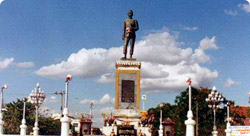
พระยาภักดีชุมพล (แล)

| name = พระยาภักดีชุมพล(แล)
| image = ไฟล์:Monument of Phaya Phakdichumphon (Lae).jpg
| image_size = 250px
| caption =อนุสาวรีย์พระยาภักดีชุมพล (แล) ที่หน้าวงเวียนศูนย์ราชการจังหวัดชัยภูมิ
| birth_name = แล,ท้าวแล
| birth_place = เวียงจันทน์
| death_date = พ.ศ. 2369
| death_place = ริมหนองปลาเฒ่า
| death_cause = ถูกเจ้าอนุวงศ์ประหารชีวิต
| resting_place = ริมหนองปลาเฒ่า
| monuments = อนุสาวรีย์พระยาภักดีชุมพล ศาลเจ้าพ่อพญาแล
| other_names = เจ้าพ่อพญาแล
| ethnicity = ลาว
| citizenship = สยาม (โดยพฤตินัย)
| occupation = เจ้าเมืองชัยภูมิ
| years_active = พ.ศ. 2365 ถึง พ.ศ. 2369
| known_for = ผู้ไม่ยอมเข้าร่วมสงครามกบฏเจ้าอนุวงศ์,และหนึ่งในผู้ร่วมวีรกรรมที่ทุ่งสำริด
| influences = เจ้าอนุวงศ์ พระบาทสมเด็จพระนั่งเกล้าเจ้าอยู่หัว ท้าวสุรนารี
| home_town = เวียงจันทน์
| title = ขุนภักดีชุมพล พระภักดีชุมพล พระยาภักดีชุมพล
| predecessor = "ไม่มี"
| successor = พระยาภักดีชุมพล (เกตุ)
| religion = ศาสนาพุทธ|พุทธ
| children = พระยาภักดีชุมพล (เกตุ)
พระยาภักดีชุมพล (แล) เป็นเจ้าเมืองชัยภูมิคนแรก ชาวเมืองชัยภูมินิยมเรียกขานท่านด้วยความยกย่องนับถือว่า เจ้าพ่อพญาแล
== ประวัติ ==
พระยาภักดีชุมพลเดิมชื่อ "นายแล" เป็นชาวนครเวียงจันทน์ เคยรับราชการเป็นพี่เลี้ยงราชบุตรในเจ้าอนุวงศ์แห่งอาณาจักรล้านช้าง (ขณะนั้นเป็นประเทศราชของไทย) ในสมัยรัชกาลที่ 2 พ.ศ. 2360 นายแลได้อพยพไพร่พลข้ามแม่น้ำโขงมาตั้งบ้านเรือนที่บ้านน้ำขุ่นหนองอีจาน (อยู่ในเขตอำเภอสูงเนิน จังหวัดนครราชสีมา) ต่อมาได้ย้ายไปตั้งใหม่ที่บ้านโนนน้ำอ้อม บ้านชีลอง (อยู่ในเขตอำเภอเมืองชัยภูมิ) และได้ทำราชการส่งส่วยต่อเจ้าอนุวงศ์ เจ้าอนุวงศ์จึงตั้งให้นายแลเป็นที่ขุนภักดีชุมพลนายกองนอก
ใน พ.ศ. 2365 ขุนภักดีชุมพลได้ย้ายชุมชนมาอยู่ที่บ้านหลวงซึ่งอยู่ระหว่างบ้านหนองหลอดกับบ้านหนองปลาเฒ่า (ในเขตอำเภอเมืองชัยภูมิปัจจุบัน) เนื่องจากสถานที่เดิมเริ่มคับแคบ ไม่พอกับจำนวนพลเมืองที่เพิ่มขึ้น
พ.ศ. 2367 ได้ที่การพบบ่อทองที่บริเวณลำห้วยชาด นอกเขตบ้านหลวง เรียกบ่อทองนั้นว่า "บ่อโขโหล"รายงานผลการปฏิบัติงาน โครงการมหาวิทยาลัยเชียงใหม่ สนับสนุนโครงการพัฒนาภาคตะวันออกเฉียงเหนือตามโครงการน้ำพระทัยจากในหลวง ปี พ.ศ. 2532. อำเภอแก้งคร้อ และอำเภอบ้านแท่น จังหวัดชัยภูมิ "อีสานจะเขียวได้ ด้วยน้ำใจของไทยทุกคน". เชียงใหม่ : มหาวิทยาลัยเชียงใหม่, 2535. 139 หน้า. หน้า 3. ขุนภักดีชุมพลจึงได้นำทองในบ่อนี้ไปส่วยแก่เจ้าอนุวงศ์และขอยกฐานะบ้านหลวงขึ้นเป็นเมือง เจ้าอนุวงศ์จึงพระราชทาน ชื่อเมืองแก่ขุนภักดีชุมพลว่า เมืองชัยภูมิ และเลื่อนบรรดาศักดิ์ให้เป็นพระภักดีชุมพล ทว่าต่อมาพระภักดีชุมพลได้ขอเอาเมืองชัยภูมิขึ้นตรงต่อเมืองนครราชสีมา และส่งส่วยแก่กรุงเทพมหานครแทน ไม่ขึ้นแก่เจ้าอนุวงศ์เวียงจันทน์อีกต่อไป เพราะเห็นว่าเวียงจันทน์ก็เป็นประเทศราชขี้นต่อกรุงเทพมหานครอยู่แล้ว พระบาทสมเด็จพระพุทธเลิศหล้านภาลัยจึงทรงพระกรุณาโปรดเกล้าฯ ให้ยกบ้านหลวงเป็นเมืองชัยภูมิ และแต่งตั้งพระภักดีชุมพล (แล) เป็นพระยาภักดีชุมพล (แล) เจ้าเมืองชัยภูมิคนแรก สร้างความไม่พอใจแก่ทางฝ่ายเวียงจันทน์อย่างมาก
ในสมัยรัชกาลที่ 3 พ.ศ. 2369 เจ้าอนุวงศ์ก่อการกบฏเจ้าอนุวงศ์|กบฏต่อกรุงเทพเพื่อแยกตัวเป็นเอกราช โดยยกทัพเข้าตีนครราชสีมา|เมืองนครราชสีมา แต่เห็นว่าจะทำการต่อไปได้ไม่ตลอด จึงเผาเมืองนครราชสีมาทิ้งแสงโสม เกษมศรี, ม.ร.ว., และวิมล พงศ์พิพัฒน์. ประวัติศาสตร์สมัยรัตนโกสินทร์ รัชกาลที่ ๑ - รัชกาลที่ ๓ (พ.ศ. 2325-2394). (พิมพ์ครั้งที่ 2). กรุงเทพฯ : คณะกรรมการชำระประวัติศาสตร์ไทย สำนักเลขาธิการนายกรัฐมนตรี, 2523. 307 หน้า. หน้า 114.เกริกภาพ ฤทธิ์สุริยะ. สมเด็จพระนั่งเกล้าฯ ปราบกบฏเจ้าอนุวงศ์ เวียงจันทน์. กรุงเทพฯ : ไพลินบุ๊คเน็ต, 2555. 128 หน้า. หน้า 64. ISBN 978-616-711-001-1 และถอนทัพกลับไปตั้งรับที่เวียงจันทน์ ระหว่างทางกองทัพเจ้าอนุวงศ์เกิดความปั่นป่วนจากการลุกฮือของครัวเรือนที่กวาดต้อนไปเวียงจันทน์ ขณะพักทัพอยู่ที่ทุ่งสำริด พระยาภักดีชุมพล (แล) ได้ยกทัพไปสมทบกับท้าวสุรนารี|คุณหญิงโมและครัวเรือนชาวเมืองนครราชสีมา ทำการตีกระหนาบกองทัพของเจ้าอนุวงศ์จนแตกพ่าย เจ้าอนุวงศ์เกิดความแค้นที่พระยาภักดีชุมพลไม่ยอมให้ความร่วมมือกับฝ่ายลาว ซ้ำยังยกทัพมาช่วยฝ่ายไทยตีกระหนาบทัพลาวอีกด้วย จึงย้อนกลับมาเมืองชัยภูมิ จับตัวพระยาภักดีชุมพล (แล) ให้เจ้าราชวงศ์ (เจ้าสุทธิสาร ณ น่าน)|เจ้าราชวงศ์ (โป้) โอรสอีกองค์ จับประหารชีวิตที่บริเวณใต้ต้นมะขามใกล้หนองปลาเฒ่ากรมศิลปากร. อักขรานุกรมประวัติศาสตร์ไทย อักษร ฉ ช ซ. กรุงเทพฯ : กรมศิลปากร, 2526. 697 หน้า. หน้า 135. ISBN 978-974-417-258-7คุณา นนทพัฒน์. ชัยภูมิ เมืองพระยาแล. กรุงเทพฯ : แสงปัญญาเลิศ, 2542. 182 หน้า. หน้า 159. ISBN 978-974-870-724-2
การเสียชีวิตของพระยาภักดีชุมพล (แล) ในครั้งนั้น เป็นเหตุการณ์สำคัญที่ชาวเมืองชัยภูมิจดจำตลอดมา และระลึกถึงว่าเป็นวีรกรรมครั้งสำคัญของท่าน ต่อมาชาวเมืองชัยภูมิจึงเรียกขานท่านด้วยความเคารพว่า "เจ้าพ่อพญาแล" และได้มีการสร้างศาลไว้ตรงสถานที่ที่พระยาภักดีชุมพล (แล) ถูกประหารชีวิต ที่บ้านหนองปลาเฒ่า อำเภอเมืองชัยภูมิ|อำเภอเมือง จังหวัดชัยภูมิ ริมทางหลวงแผ่นดินหมายเลข 225 (ชัยภูมิ - บ้านเขว้า) ต่อมาใน พ.ศ. 2511 ทางราชการได้สร้างศาลขึ้นใหม่ ให้ชื่อว่า "ศาลพระยาภักดีชุมพล (แล)" และจัดให้มีงานสักการะเจ้าพ่อพญาแลทุกปี โดยเริ่มจากวันพุธ แรกของเดือน 6 เป็นเวลา 7 วัน เรียกว่า "งานเทศกาลบุญเดือนหก ระลึกถึงความดีของ เจ้าพ่อพญาแล" ถือเป็นงานใหญ่ประจำปีของชาวชัยภูมิ และใน พ.ศ. 2518 ทางราชการร่วมกับพ่อค้าและประชาชนชาวชัยภูมิสร้างอนุสาวรีย์ของพระยาภักดีชุมพล (แล) ประดิษฐานอยู่ตรงวงเวียนศูนย์ราชการ ปากทางเข้าสู่ตัวเมืองชัยภูมิ
ลูกหลานของพระยาภักดีชุมพล (แล) ที่ได้รับราชการเป็นเจ้าเมืองชัยภูมิคนต่อ ๆ มา ล้วนได้รับยศและบรรดาศักดิ์เป็นที่พระยาภักดีชุมพลทุกคน รวมทั้งสิ้น 5 คน ส่วนเจ้าพ่อพญาแลได้เป็นพระยาภักดีชุมพลได้ 4 ปี เป็นเจ้าเมืองชัยภูมิถึง 10 ปี
== สถานที่ระลึกถึง ==
* อนุสาวรีย์พระยาภักดีชุมพล (แล)
* ศาลเจ้าพ่อพญาแล
== ผู้สืบต่อยศ ==
ผู้ที่ได้รับยศพระยาภักดีชุมพลต่อจากท่านนั้นมีดังนี้
* พระยาภักดีชุมพล (เกตุ)
* พระยาภักดีชุมพล (เบี้ยว)
* พระยาภักดีชุมพล (ที)
* พระยาภักดีชุมพล (บุญจันทร์)
* พระยาภักดีชุมพล (แสง)
หลังจากที่พระยาภักดีชุมพล (แสง) อนิจกรรมเป็นต้นมา ยศเจ้าเมืองก็เปลี่ยนกลายเป็นผู้ว่าราชการจังหวัดชัยภูมิในปัจจุบันนี้
== สถานที่อันเนื่องด้วยนาม ==
* อำเภอภักดีชุมพล จังหวัดชัยภูมิ
* โรงเรียนชัยภูมิภักดีชุมพล|โรงเรียนชัยภูมิภักดีชุมพล จังหวัดชัยภูมิ
== อ้างอิง ==
* ประวัติความเป็นมาของจังหวัดชัยภูมิ (ข้อมูลจากศาลากลางจังหวัดชัยภูมิ)
* บุคคลสำคัญของจังหวัดชัยภูมิ (มหาวิทยาลัยราชภัฎชัยภูมิ)
* ประวัติพระยาภักดีชุมพล (แล) จากเครือข่ายกาญจนาภิเษก
* สถานที่ท่องเที่ยวในอำเภอเมืองชัยภูมิ (รักบ้านเกิด ท่องเที่ยวไทย)
* อนุสาวรีย์พระยาภักดีชุมพล (travel.sanook.com)
หมวดหมู่:บรรดาศักดิ์ชั้นพระยา|ภักดีชุมพล (แล)
หมวดหมู่:เจ้าเมืองชัยภูมิ
หมวดหมู่:ผู้ก่อตั้งเมืองชาวไทย
หมวดหมู่:บุคคลจากเวียงจันทน์
หมวดหมู่:ชาวไทยเชื้อสายลาว|ล
หมวดหมู่:บุคคลในประวัติศาสตร์กรุงรัตนโกสินทร์|ภักดีชุมพล (แล)